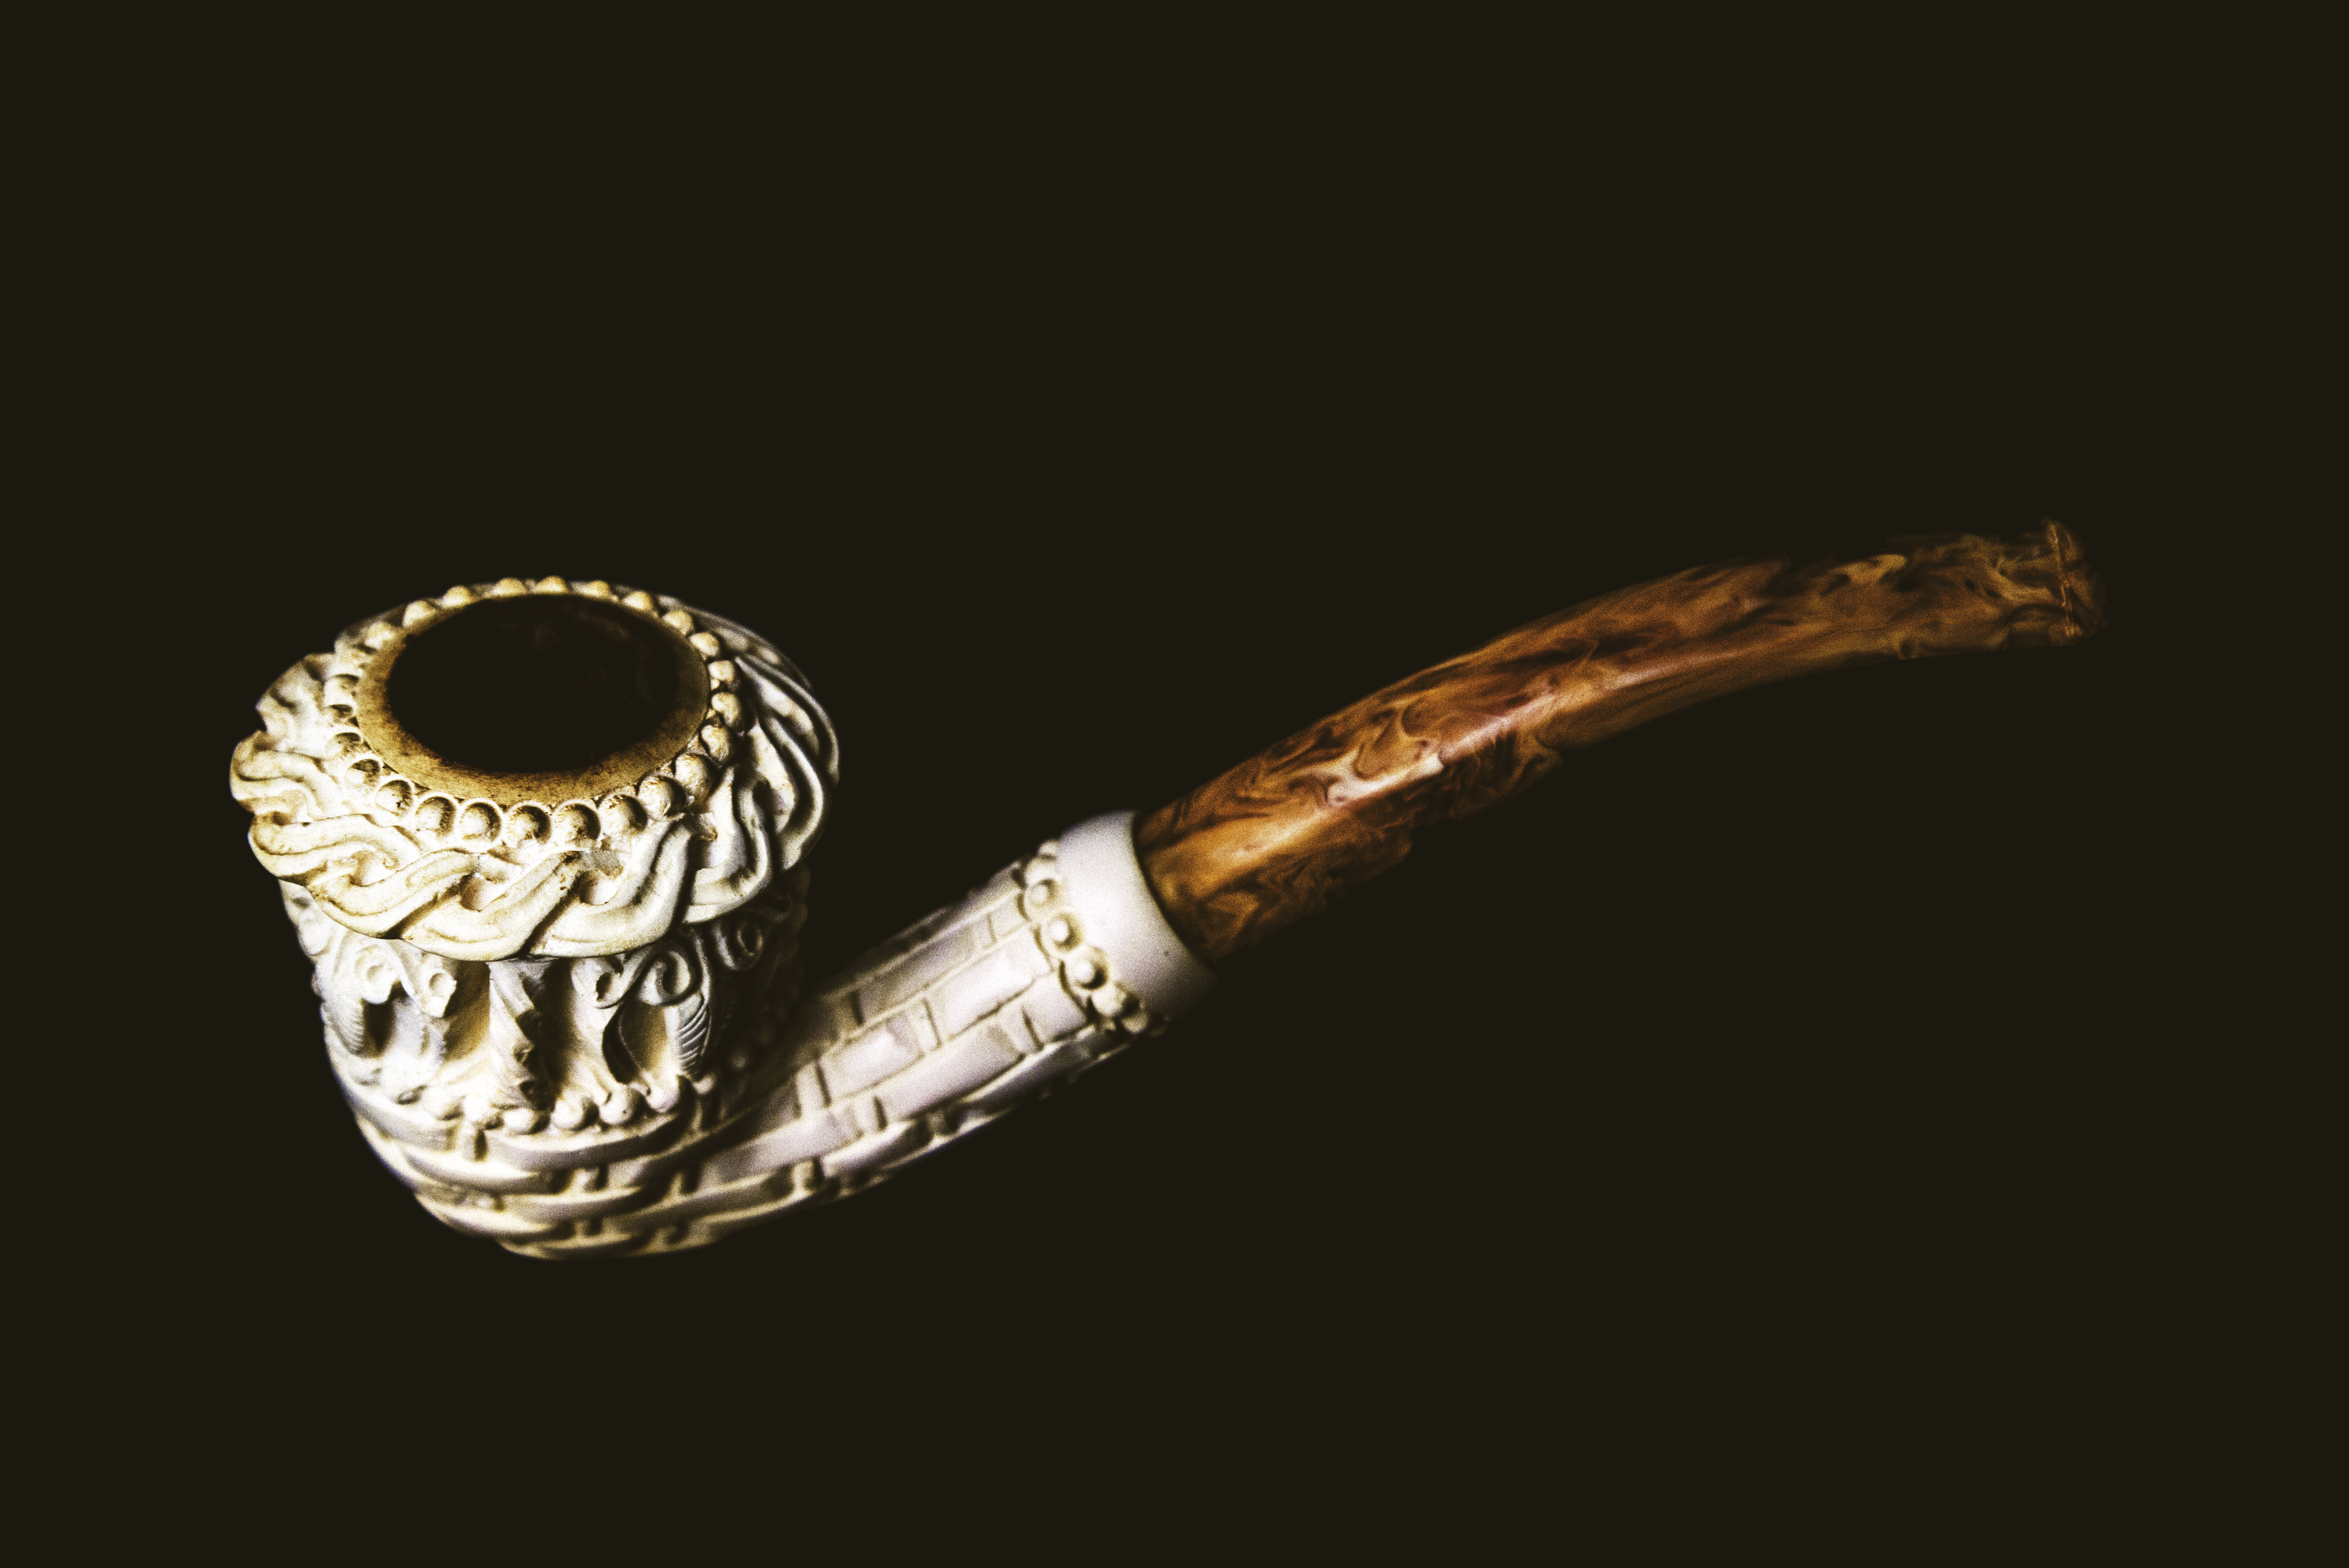
horn, close up, jewellery, pipe, fashion accessory, tobacco pipe, smoking pipe